Billboard Year-End Hot 100 singles of 1972

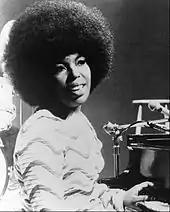
"The First Time Ever I Saw Your Face" by Roberta Flack was the number one song of 1972.

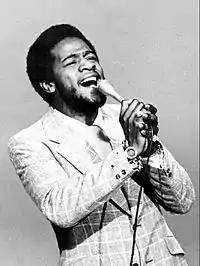
Al Green had three songs on the Year-End Hot 100, the most of any artist in 1972.

This is a list of "Billboard" magazine's Top Hot 100 songs of 1972. The Top 100, as revealed in the year-end edition of "Billboard" dated December 30, 1972, is based on Hot 100 charts from the issue dates of December 4, 1971 through November 18, 1972.